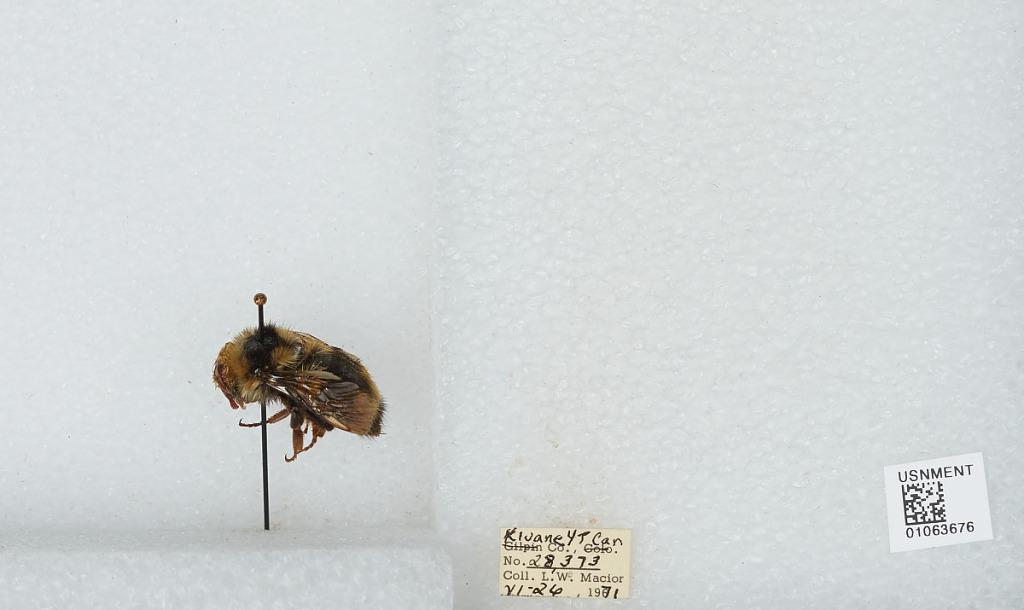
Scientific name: Bombus bifarius nearcticus
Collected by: L. Macior
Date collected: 1971-6-26
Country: Canada
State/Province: Yukon Territory
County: Kluane